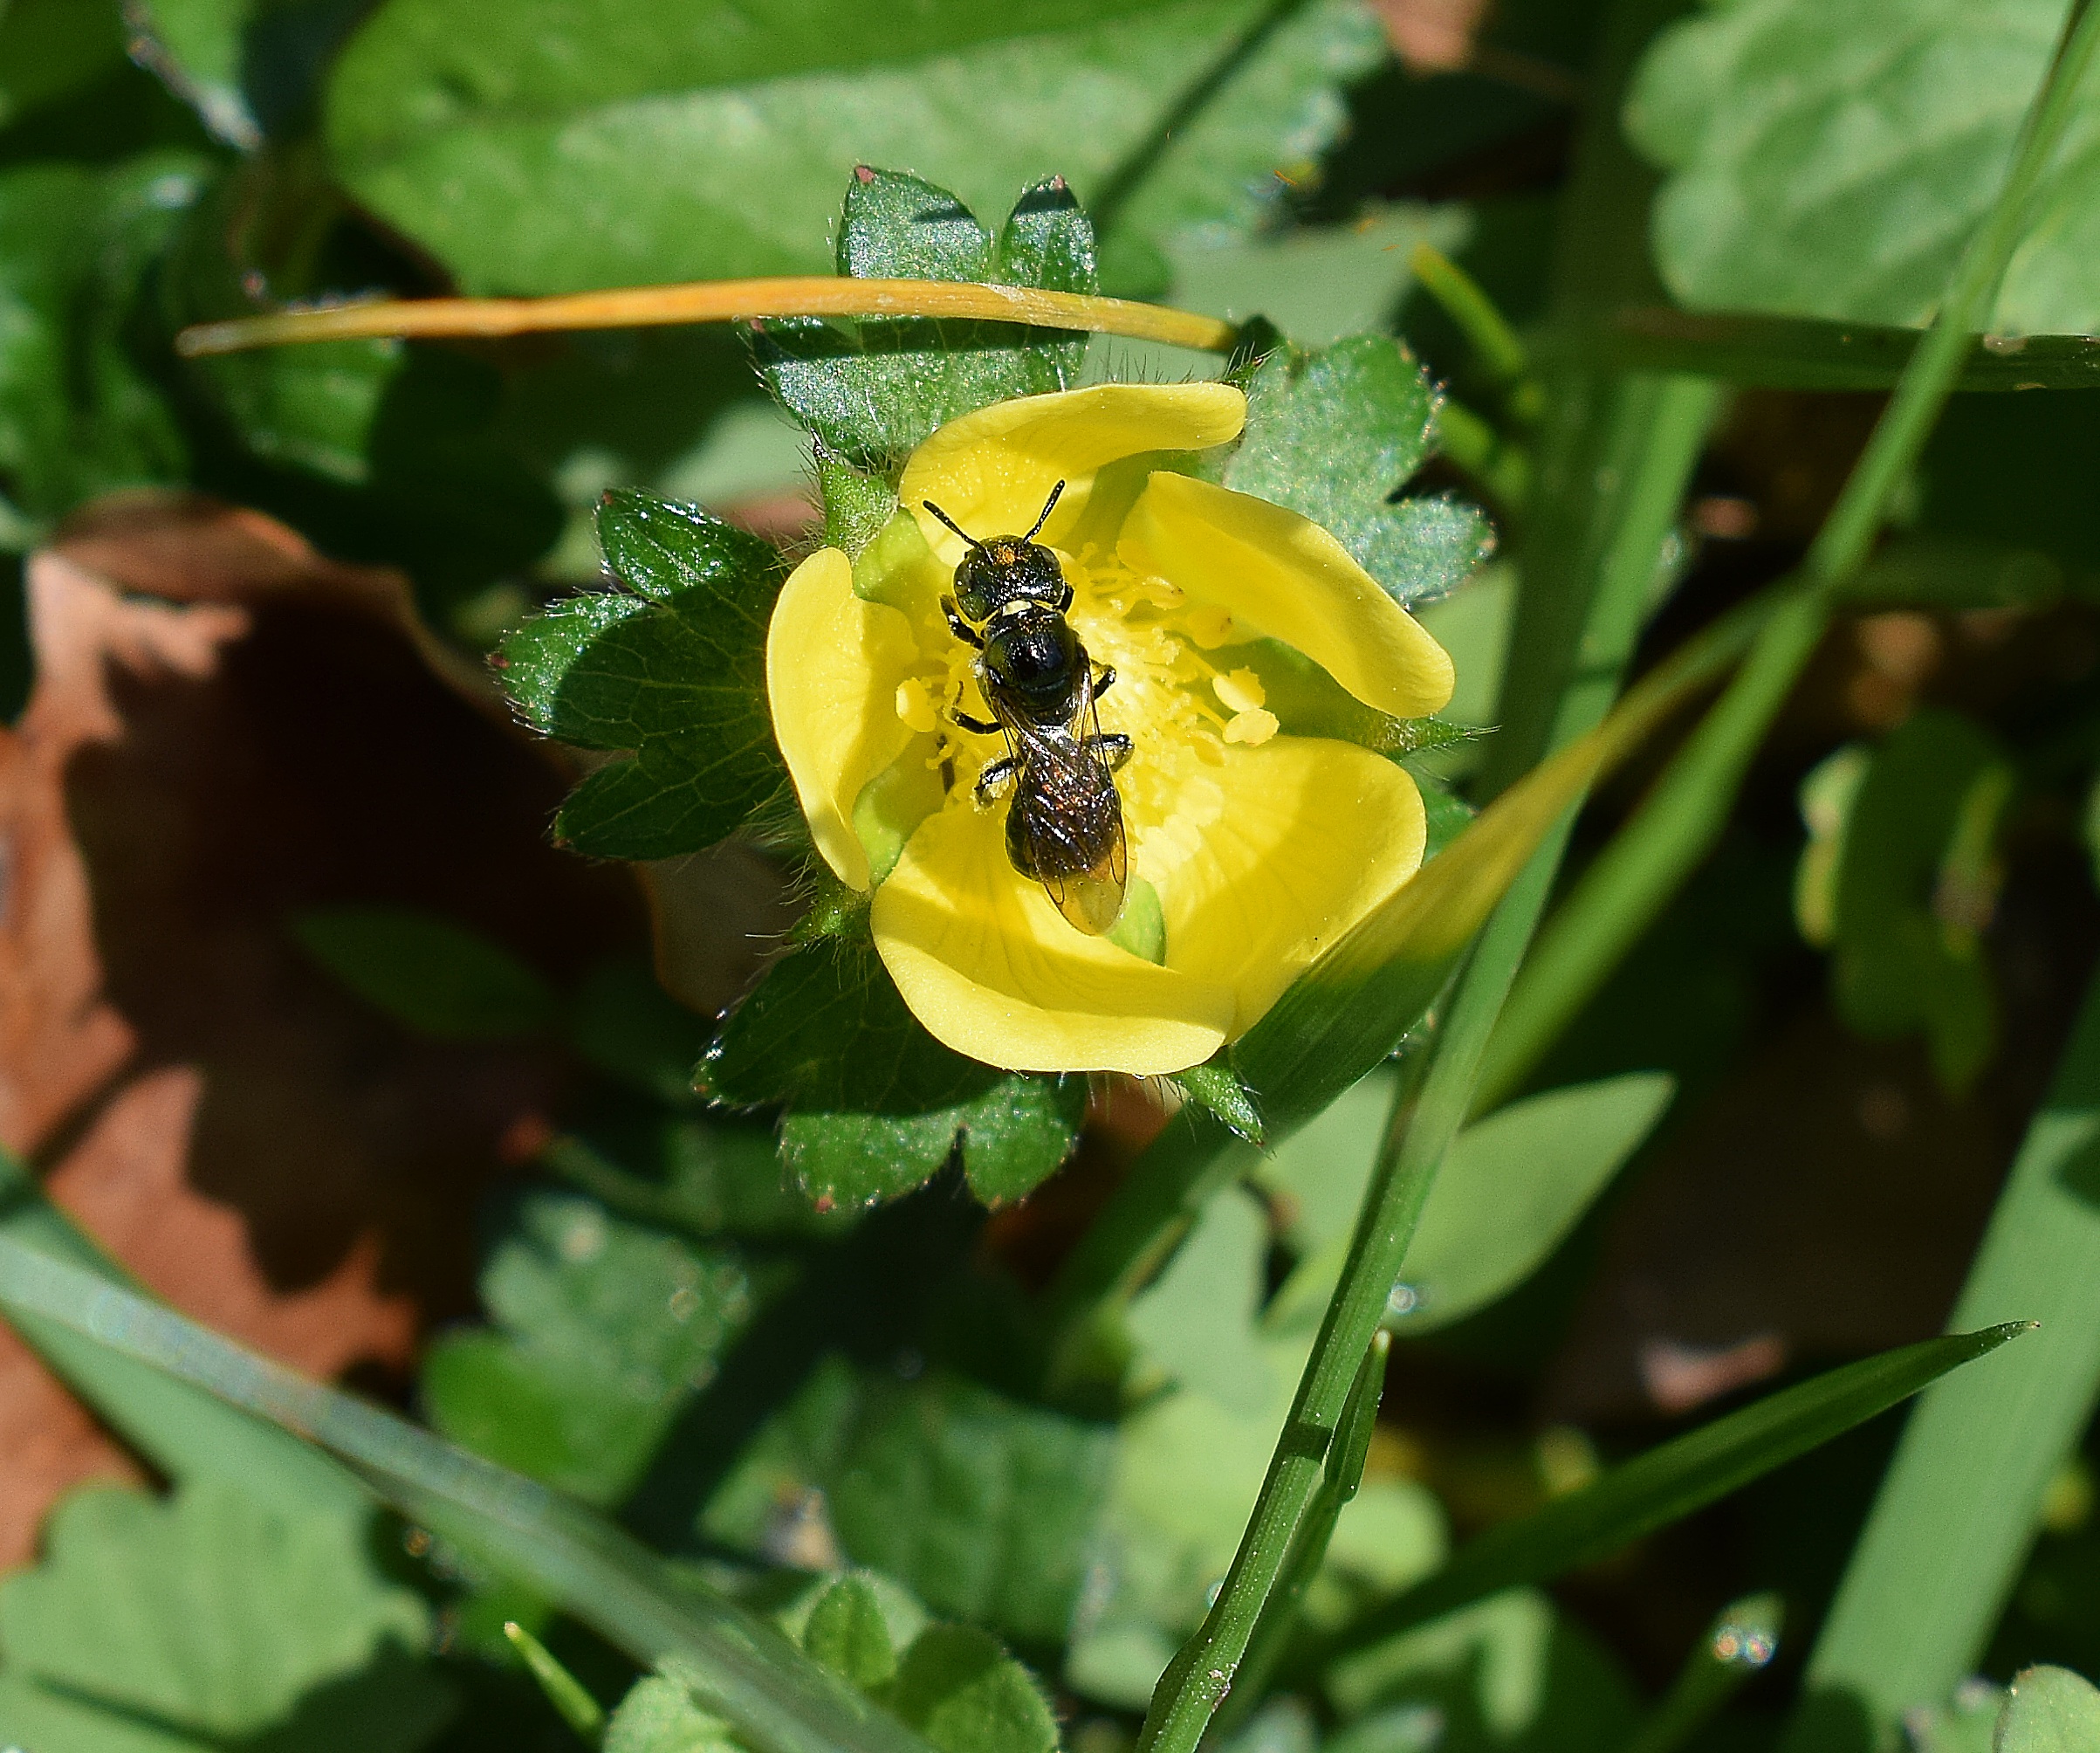
nature, blossom, plant, flower, bloom, animal, insect, botany, colorful, yellow, flora, fauna, invertebrate, wildflower, bee, stinging, wasp, nectar, macro photography, flowering plant, pollinator, land plant, membrane winged insect, indian strawberry, wasp in indian strawberry